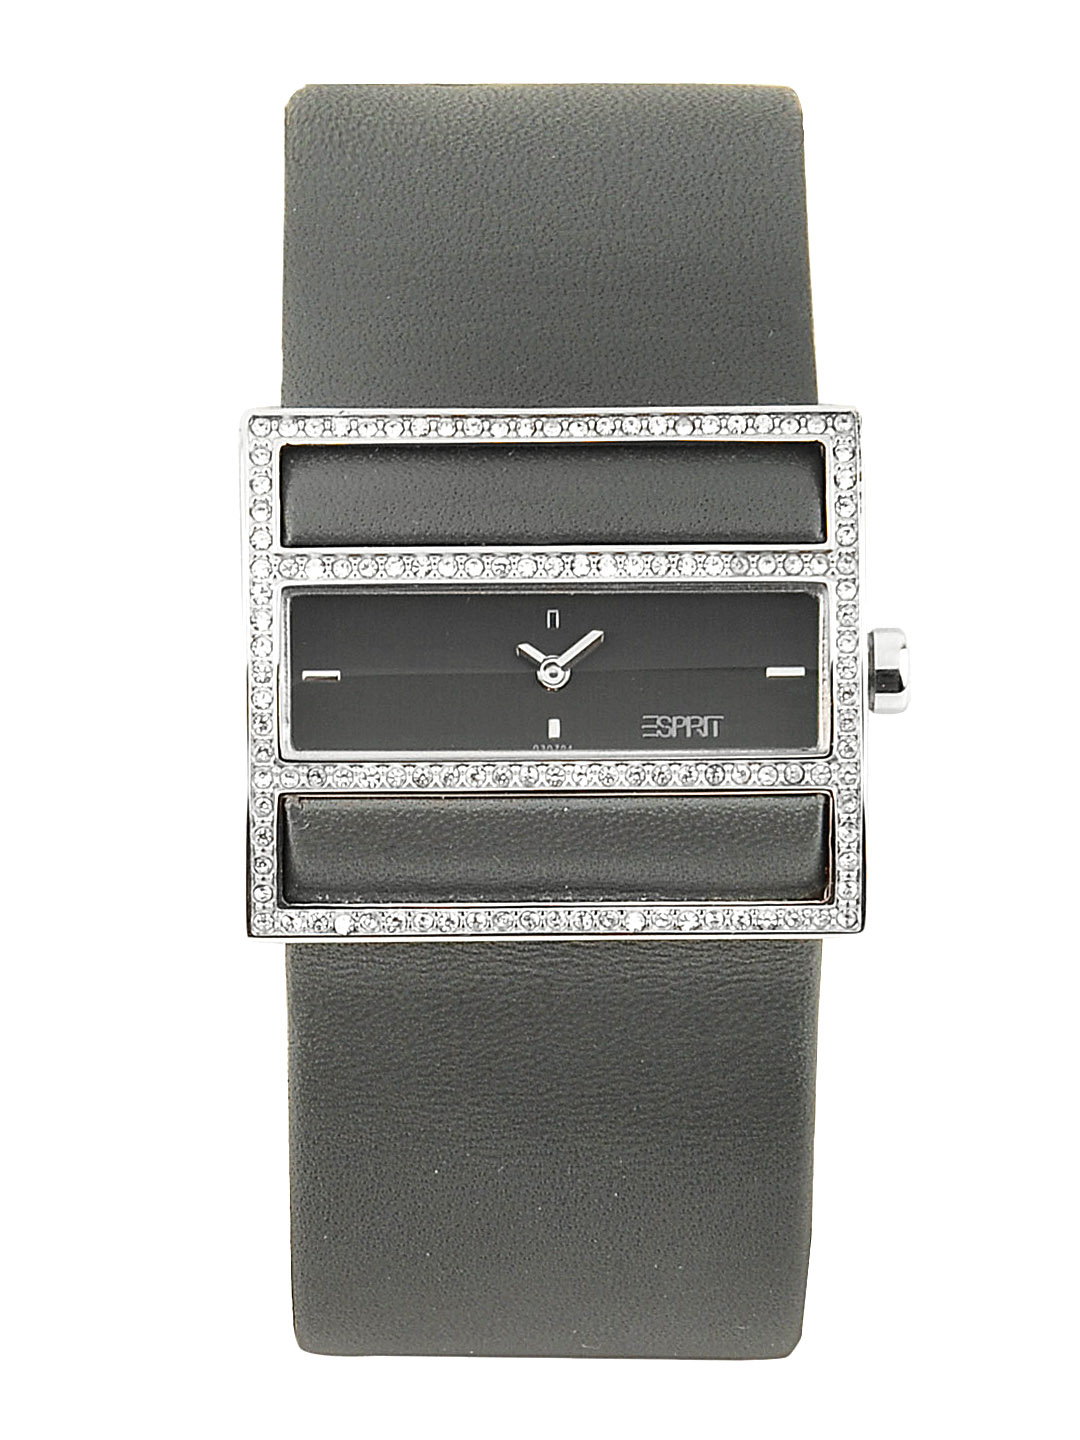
Esprit Women Cascade Grey Dial Watch
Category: Free Items / Free Gifts / Free Gifts
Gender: Women
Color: Grey
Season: Winter 2016
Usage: Casual